Stoffel Vandoorne

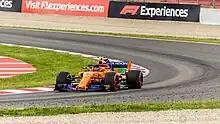
Vandoorne at the 2018 Spanish Grand Prix

In the new McLaren Renault partnership, Vandoorne enjoyed a good start to the season with 3 points finishes in the first 4 races. However, as the season progressed, he struggled to maintain this momentum which left him with 8 points by the Japanese Grand Prix. Moreover, the lack of a competitive package in the McLaren resulted in a long drought in points finishes between the 2018 Azerbaijan Grand Prix and the 2018 Mexican Grand Prix. Vandoorne ended the season in 16th ahead of 4 other drivers in the drivers' championship. However, the last few Grands Prix saw Vandoorne in some impressive battles, particularly in the Abu Dhabi Grand Prix with Esteban Ocon and Romain Grosjean, which led him to finish 8th on the Formula 1 Power Rankings.